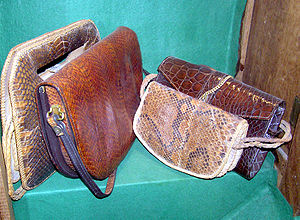
Taske
Håndtaske lavet af krokodilleskind.
En taske er en beholder lavet af et mere eller mindre fleksibelt materiale. En taske er en normalt mindre og egnet til transport af mindre eller større genstande.